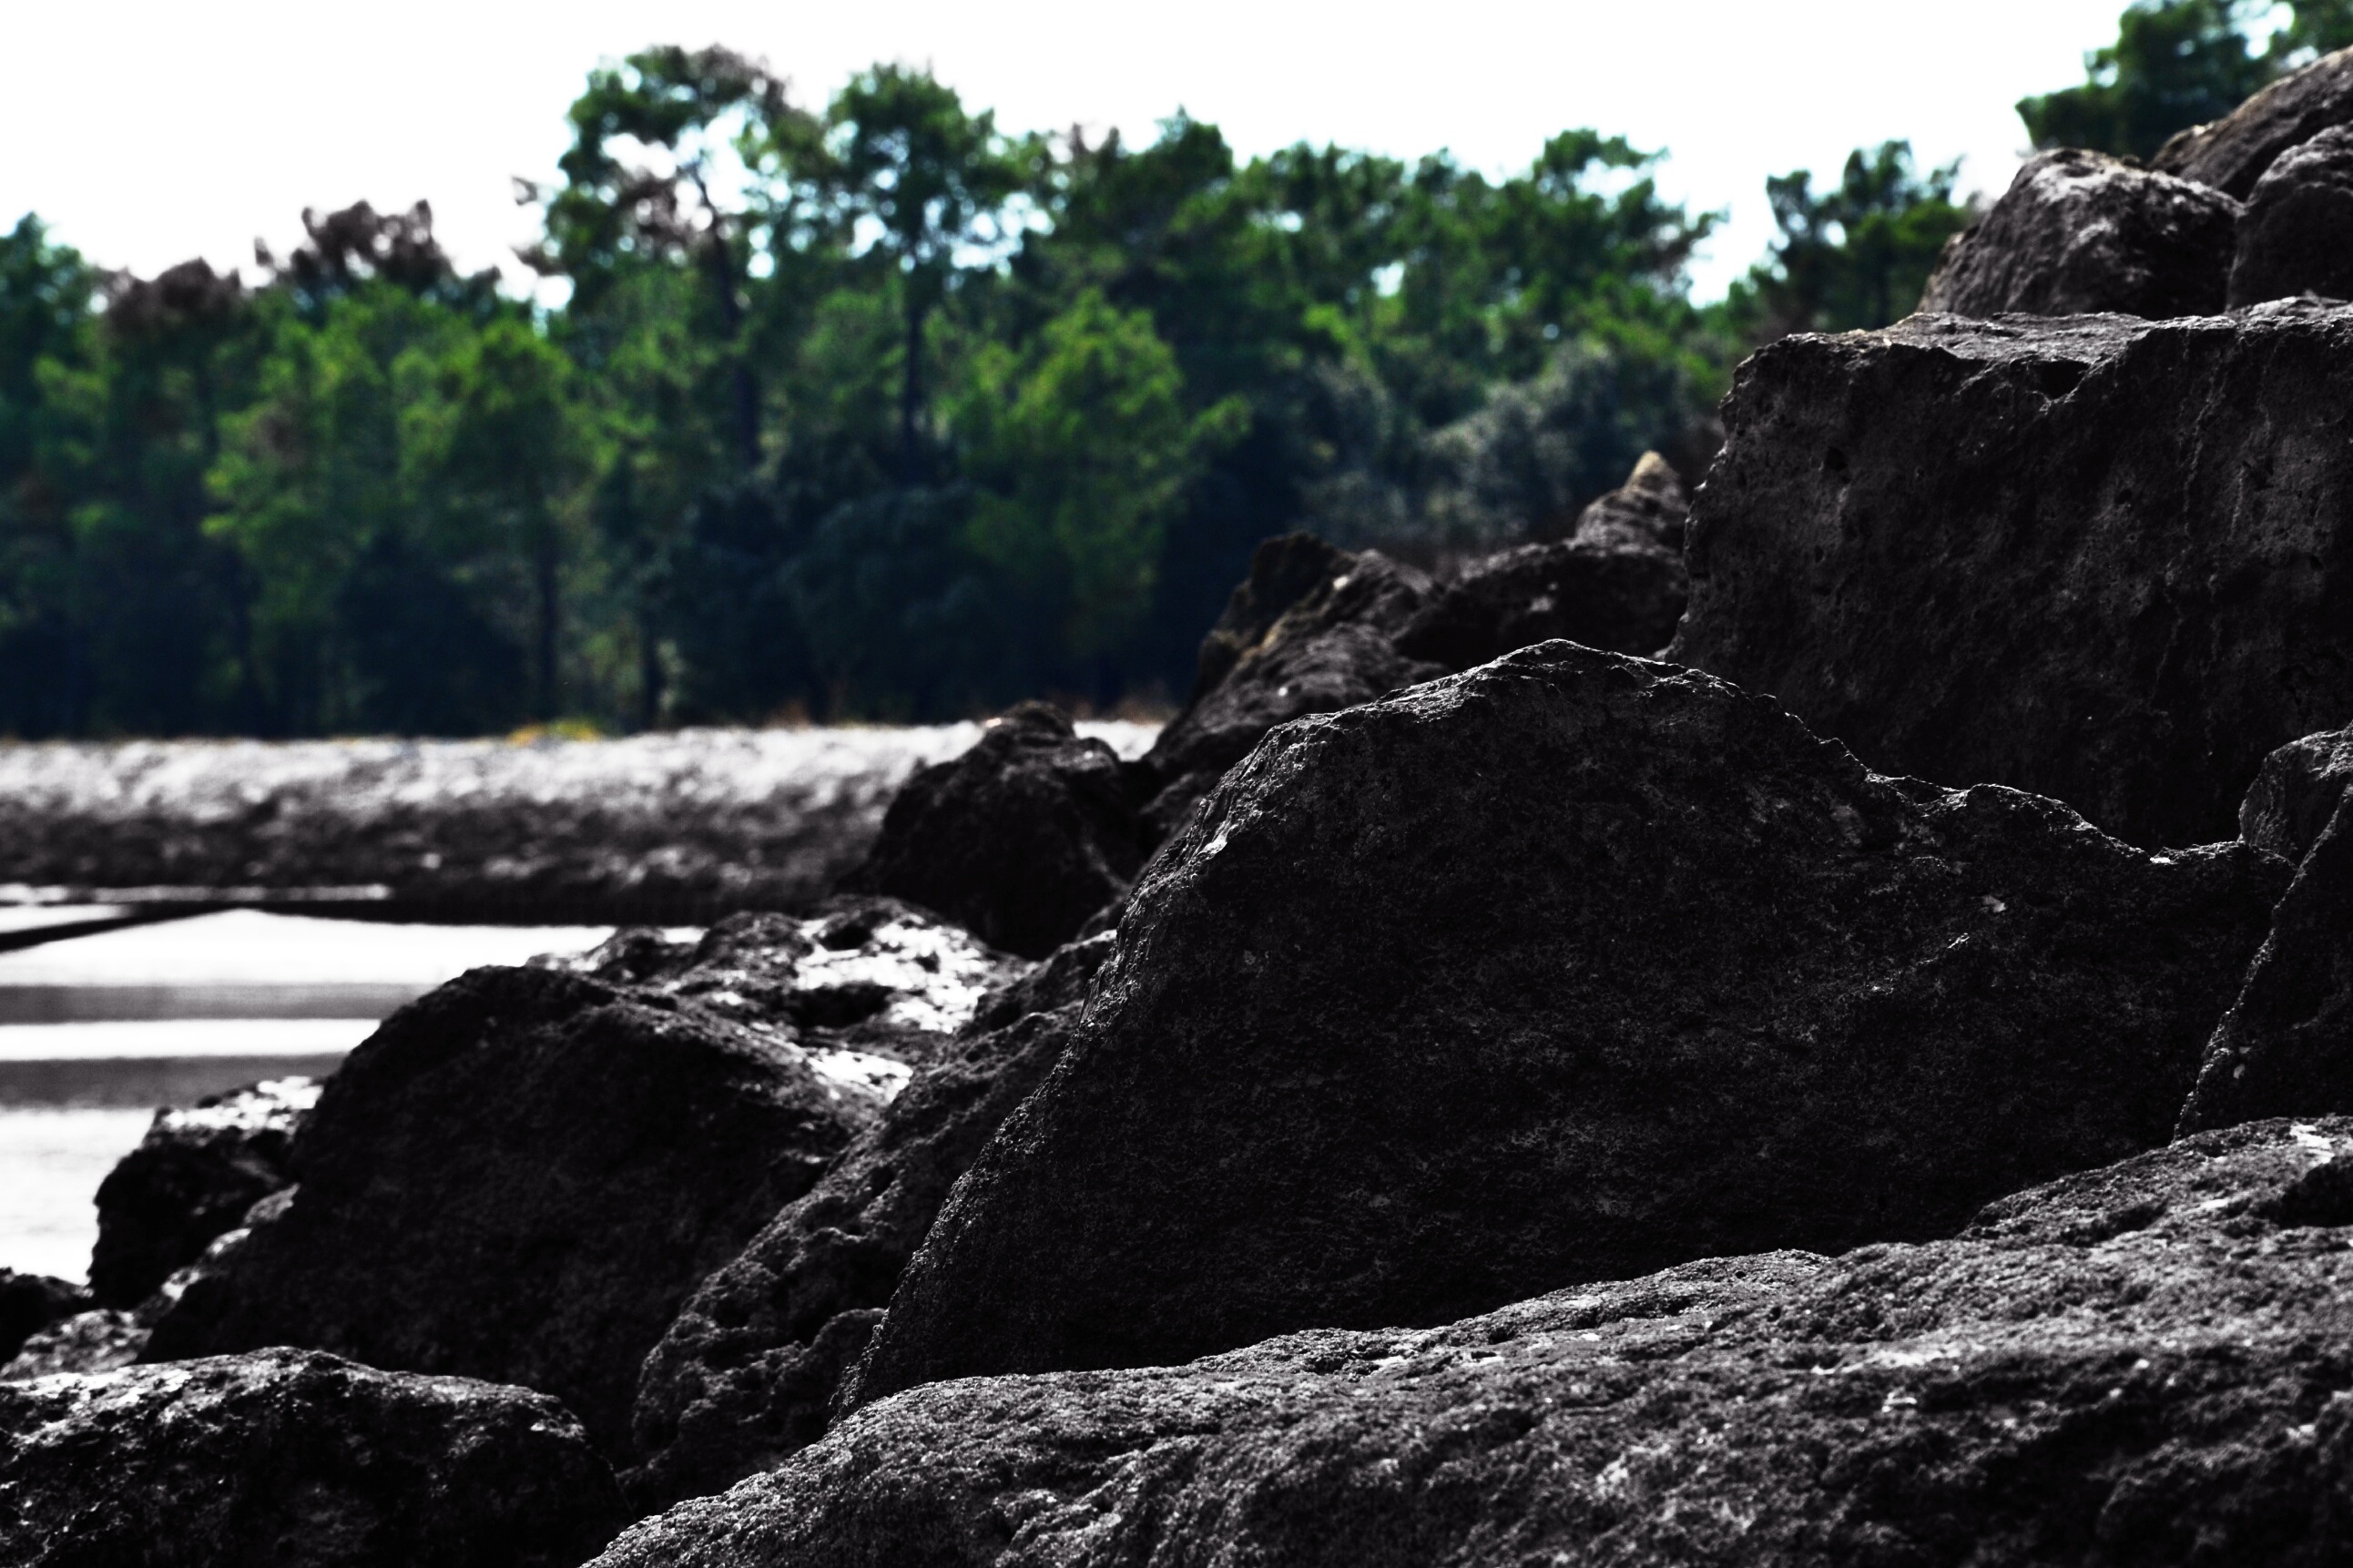
beach, landscape, sea, coast, tree, water, nature, forest, rock, black and white, shore, wave, river, cliff, monochrome, terrain, material, geology, water feature, monochrome photography, ol ron